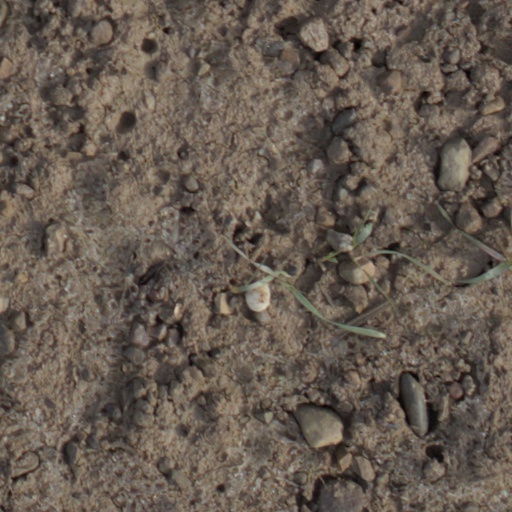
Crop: wheat